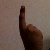
The image shows a hand gesture representing the number 1 in Indian Sign Language.